Landesliga Braunschweig

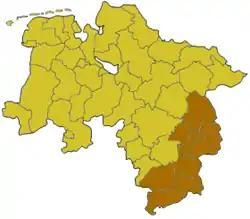
Map of Lower Saxony:Position of the Braunschweig region highlighted

The league's history goes back to 1979, when four new "Bezirksoberligas" (Braunschweig, Hannover, Lüneburg and Weser-Ems) were formed in the state of Lower Saxony. The "Bezirksoberligas" (6th tier) were set below the "Verbandsliga Niedersachsen" (4th tier) and the two "Landesligas" (5th tier) in the German football league system. In 1994, the two old "Landesligas" were dissolved, while the four "Bezirksoberligas" were renamed into "Landesliga Braunschweig", "Landesliga Hannover", "Landesliga Lüneburg", and "Landesliga Weser-Ems" respectively. Due to the introduction of the new Regionalliga (IV) the new "Landesligas" still remained at the 6th tier of German football, however.